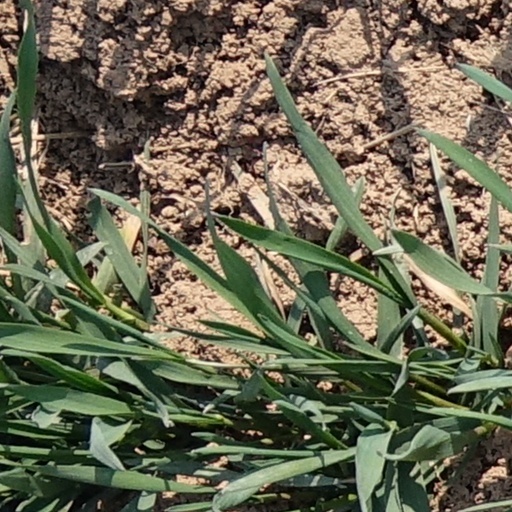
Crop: wheat